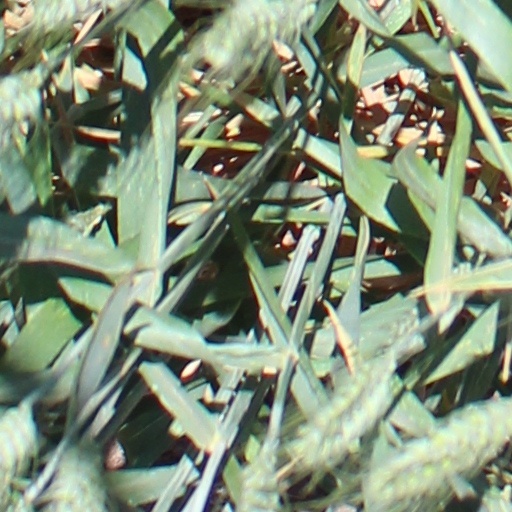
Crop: wheat